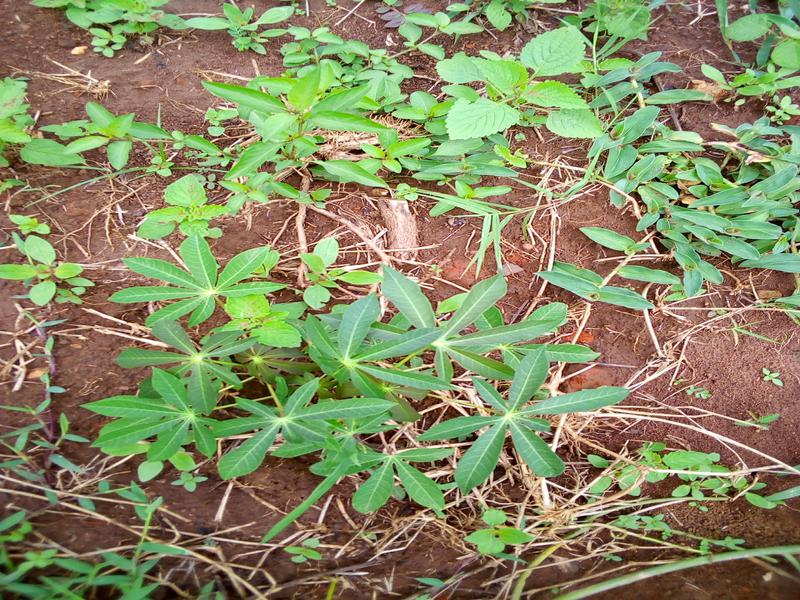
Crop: cassava
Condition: healthy